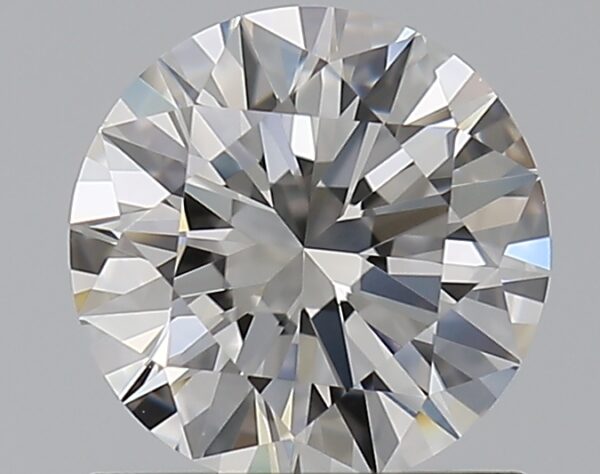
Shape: round
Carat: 1
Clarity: VVS1
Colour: F
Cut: EX
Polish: EX
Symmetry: EX
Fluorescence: F
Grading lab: GIA
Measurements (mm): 6.47 x 6.51 x 3.9